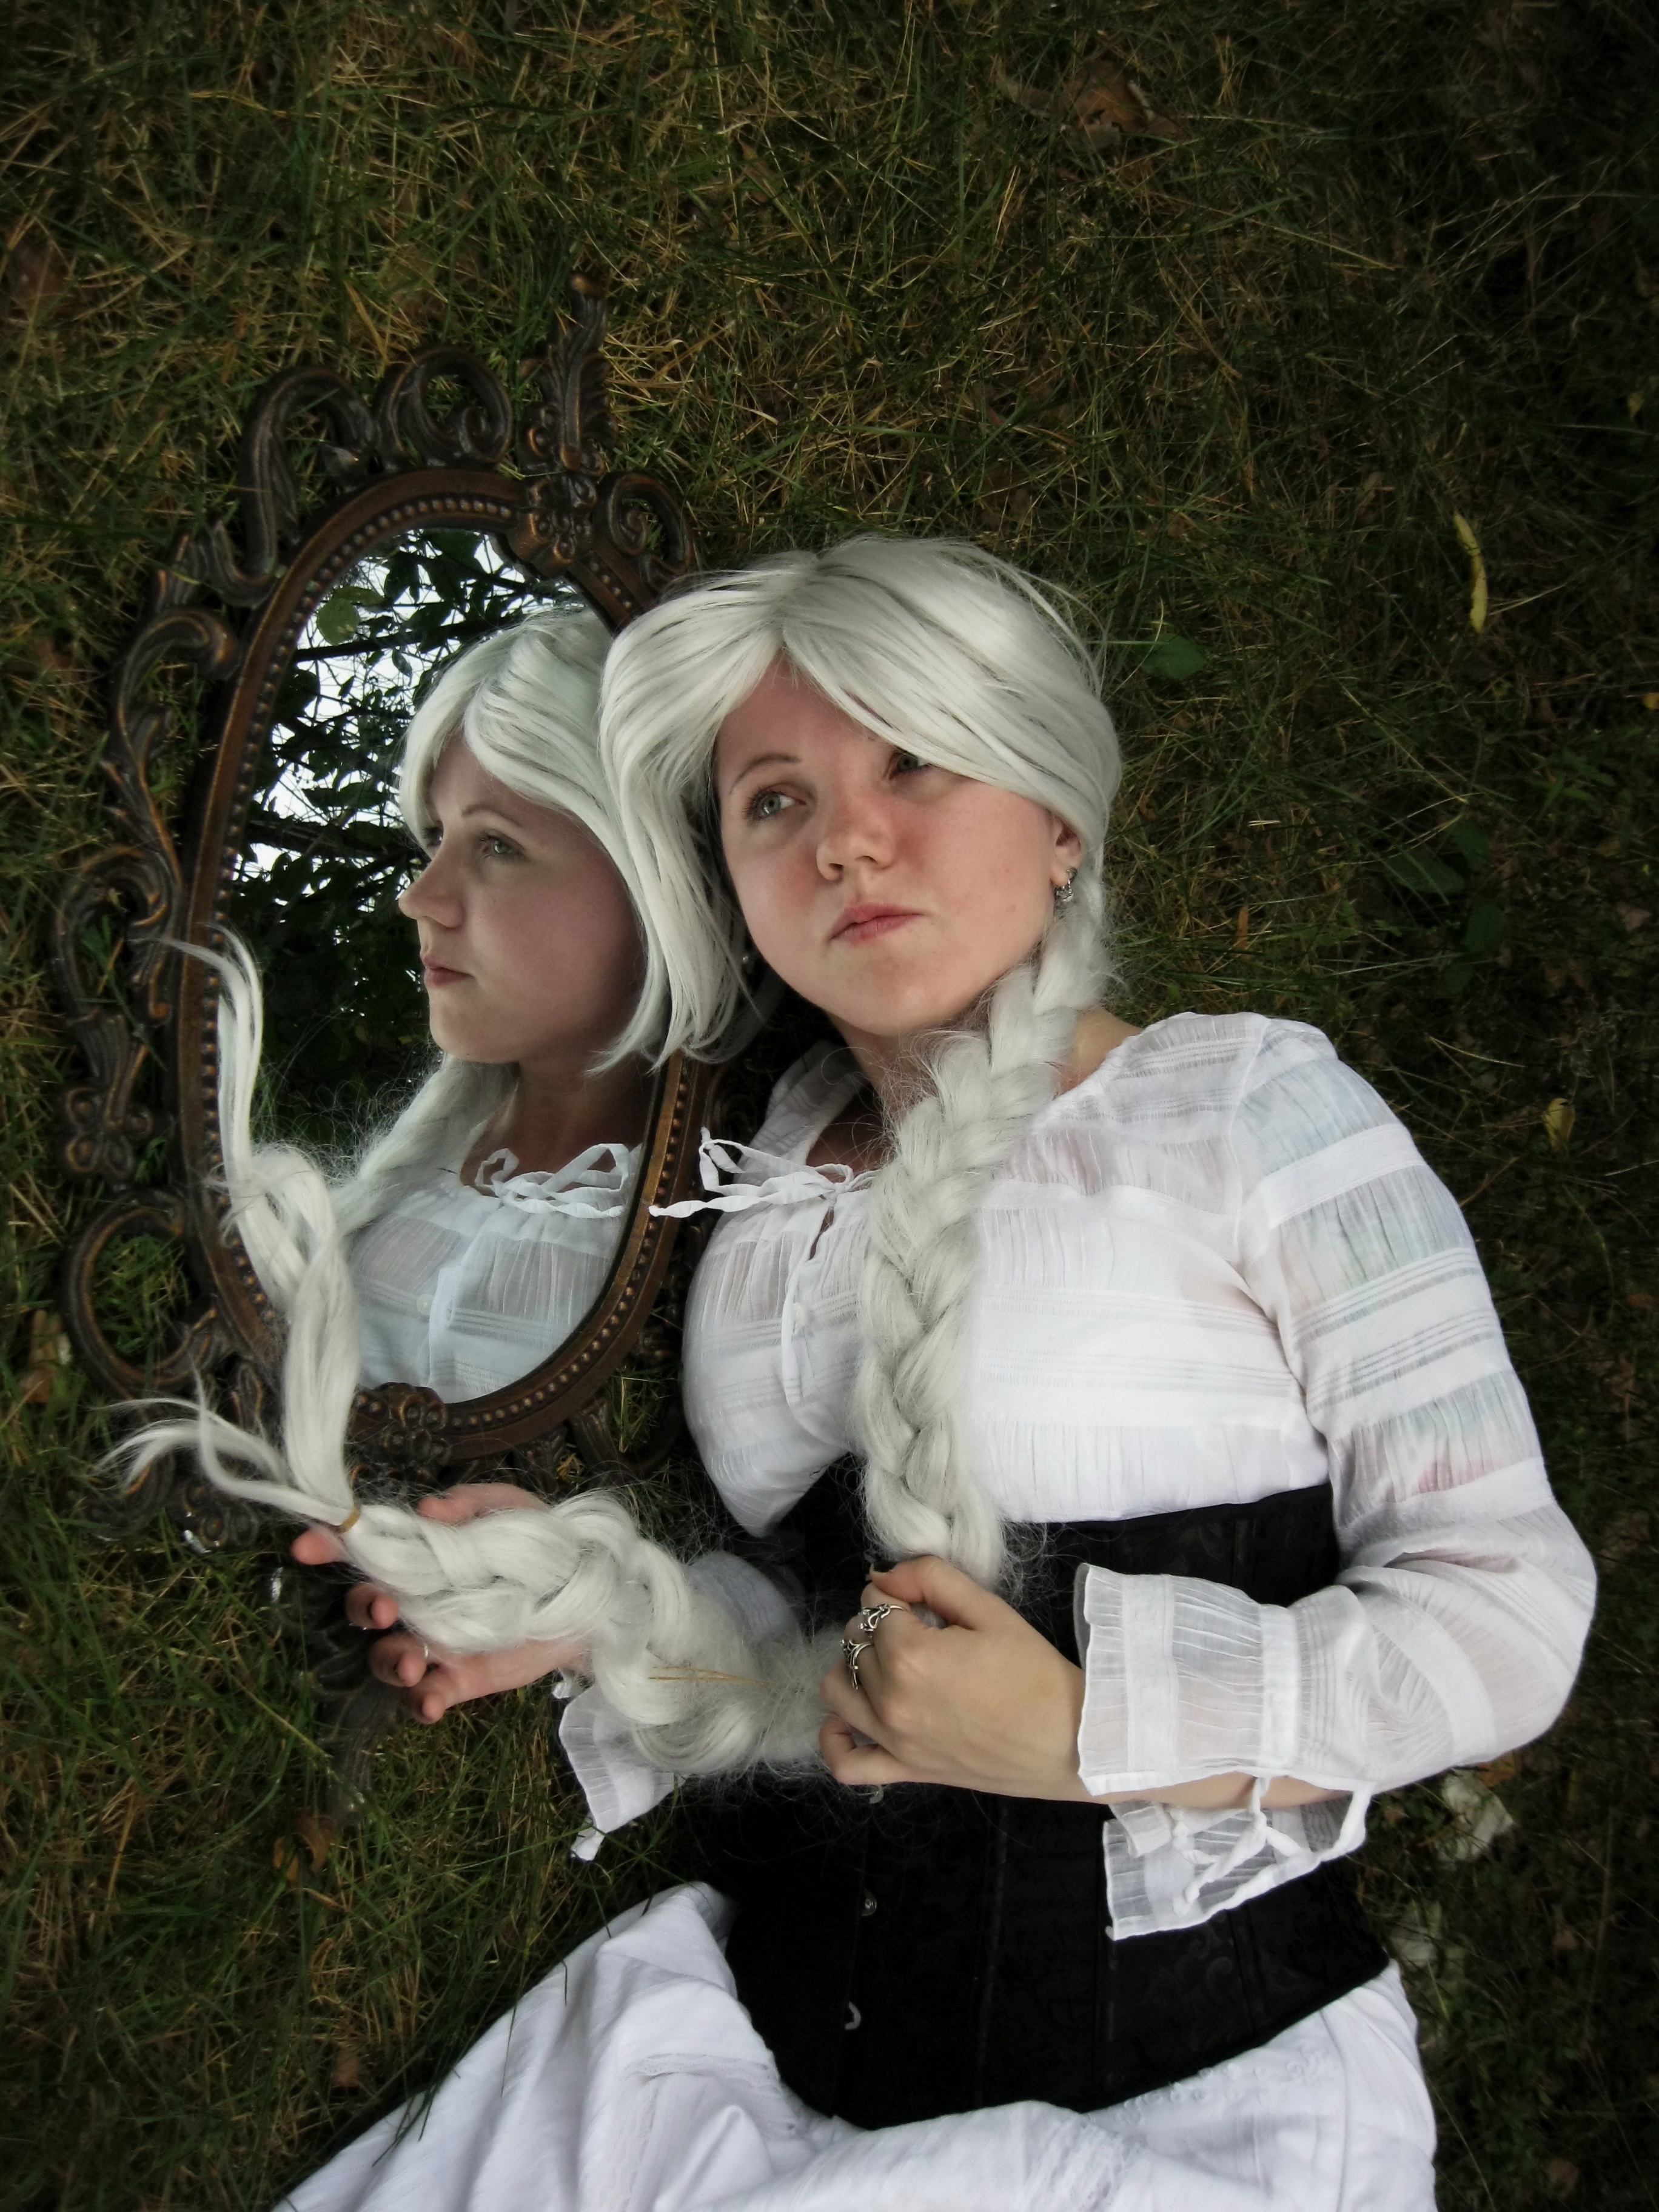
woman, white, looking, female, portrait, model, young, clothing, lady, gothic, cosplay, mirror, costume, attractive